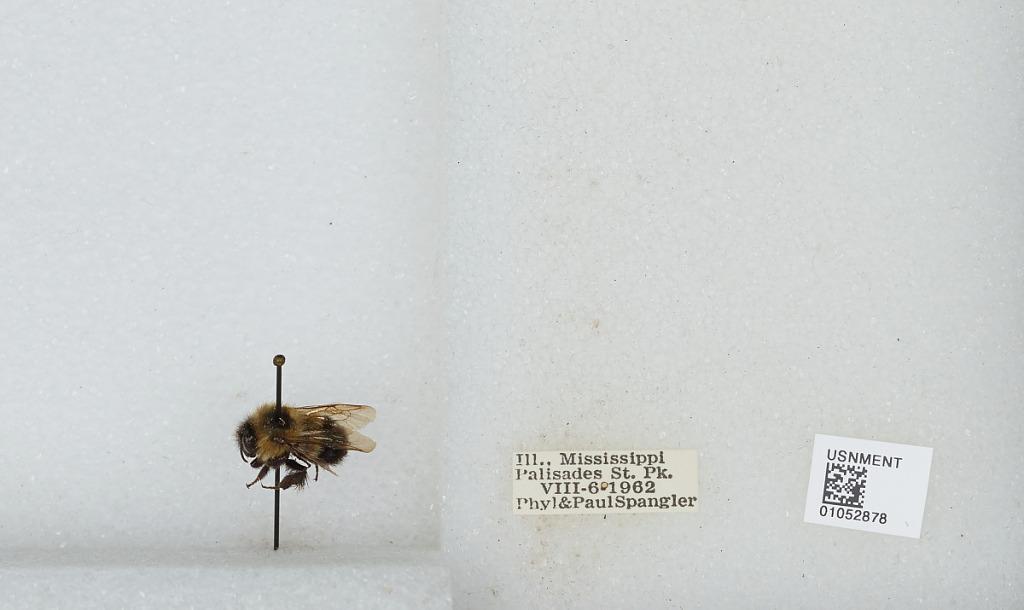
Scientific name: Bombus sp.
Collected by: P. Spangler
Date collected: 1962-8-6
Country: United States
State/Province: Illinois
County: Carroll
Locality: Mississippi Palisades State Park
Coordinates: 42.13, -90.17